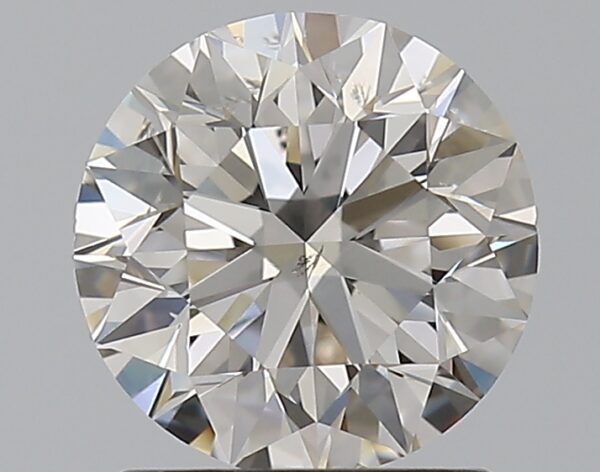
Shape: round
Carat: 1.29
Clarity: SI1
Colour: J
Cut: EX
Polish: EX
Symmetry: EX
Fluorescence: N
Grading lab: GIA
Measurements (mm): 6.85 x 6.9 x 4.36